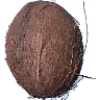
Label: cocos